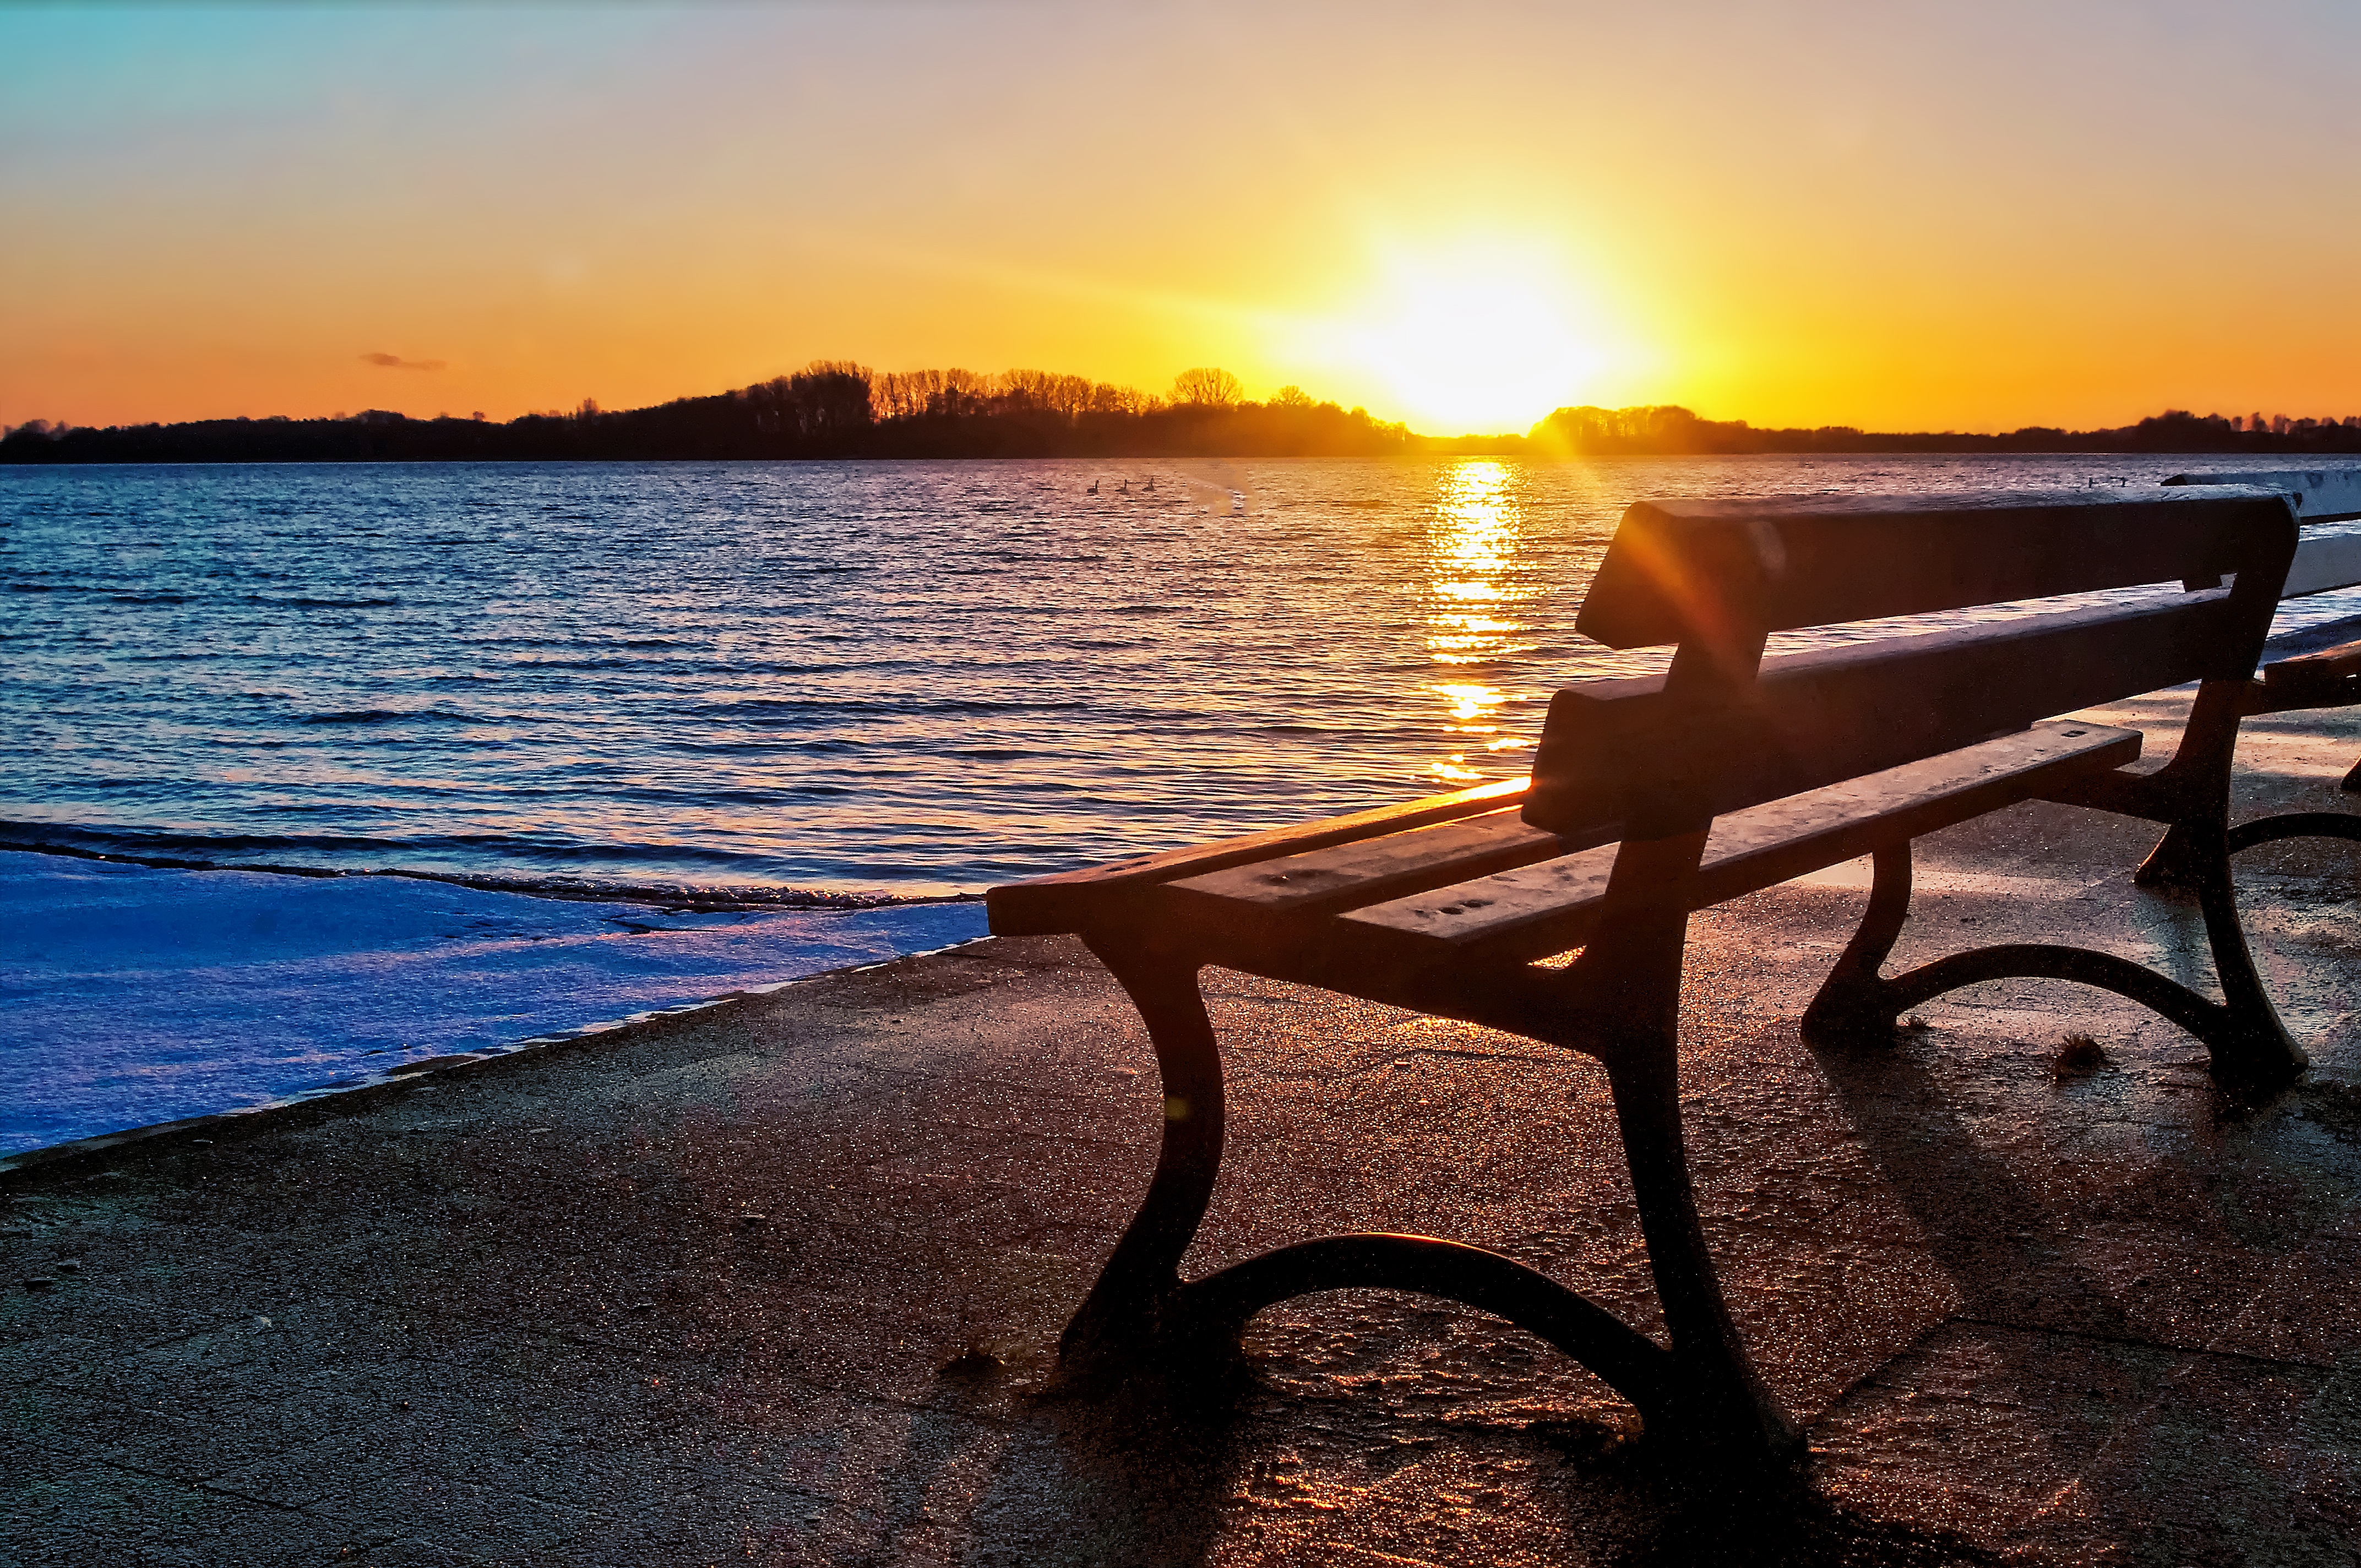
beach, sea, coast, ocean, horizon, dock, sunrise, sunset, bench, sunlight, morning, shore, lake, dawn, vacation, dusk, evening, reflection